History of Belarus

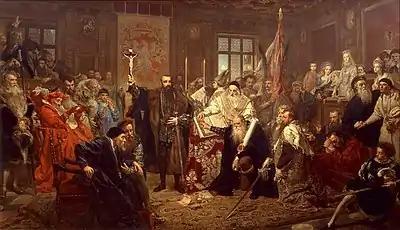
"Union of Lublin" of 1569, oil on canvas by Jan Matejko, 1869, 298×512 cm, National Museum in Warsaw

The Union of Lublin in 1569 led to the Polish–Lithuanian Commonwealth to become an influential player in European politics and the largest multinational state in Europe. While present-day Ukraine and Podlaskie became subjects of the Polish Crown, present-day Belarusian territories were still regarded as part of the Grand Duchy of Lithuania. The new polity was dominated by densely populated Poland, which had 134 representatives in the Sejm as compared to 46 representatives from the Grand Duchy of Lithuania. However, the Grand Duchy of Lithuania retained significant autonomy, and was governed by a separate code of laws called the Lithuanian Statutes, which codified both civil and property rights. Of the territory of present-day Belarus, Mogilev was the largest urban centre, followed by Vitebsk, Polotsk, Pinsk, Slutsk, and Brest, whose population exceeded 10,000. In addition, Vilna (Vilnius), the capital of the Grand Duchy of Lithuania, also had a significant Ruthenian population.